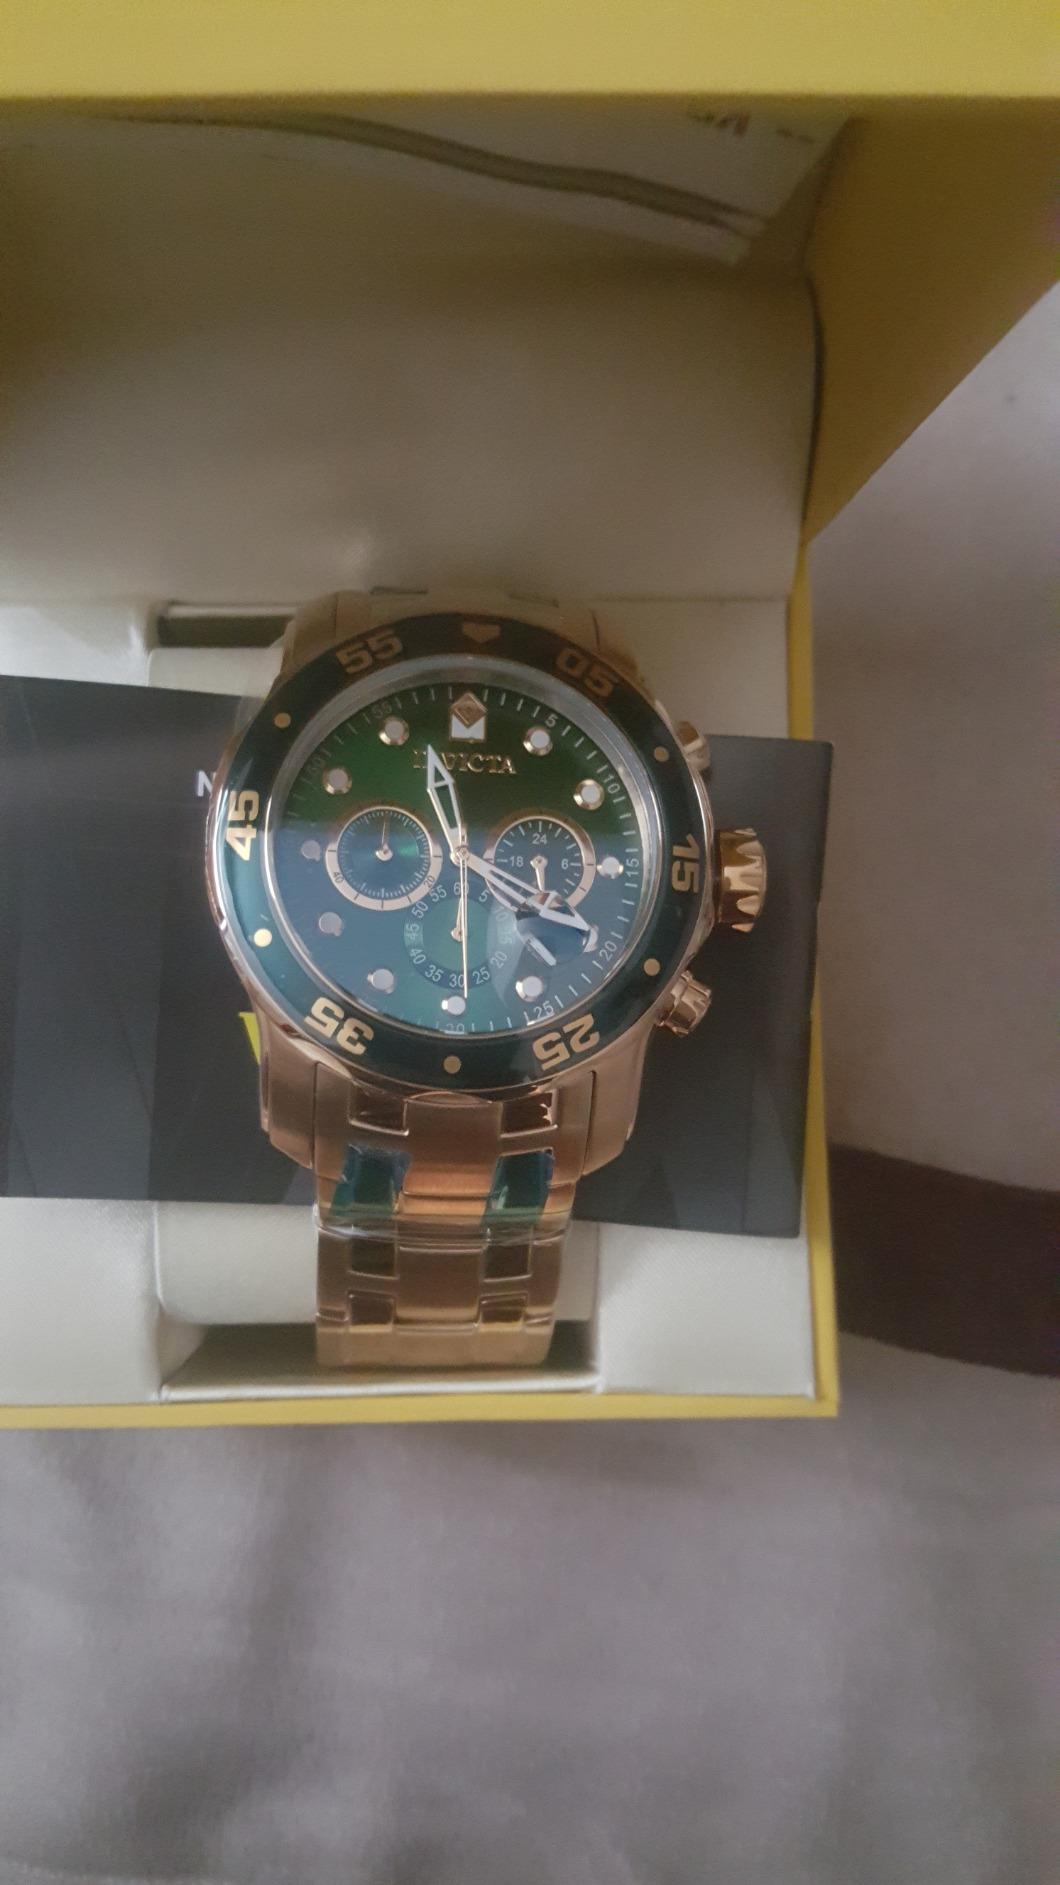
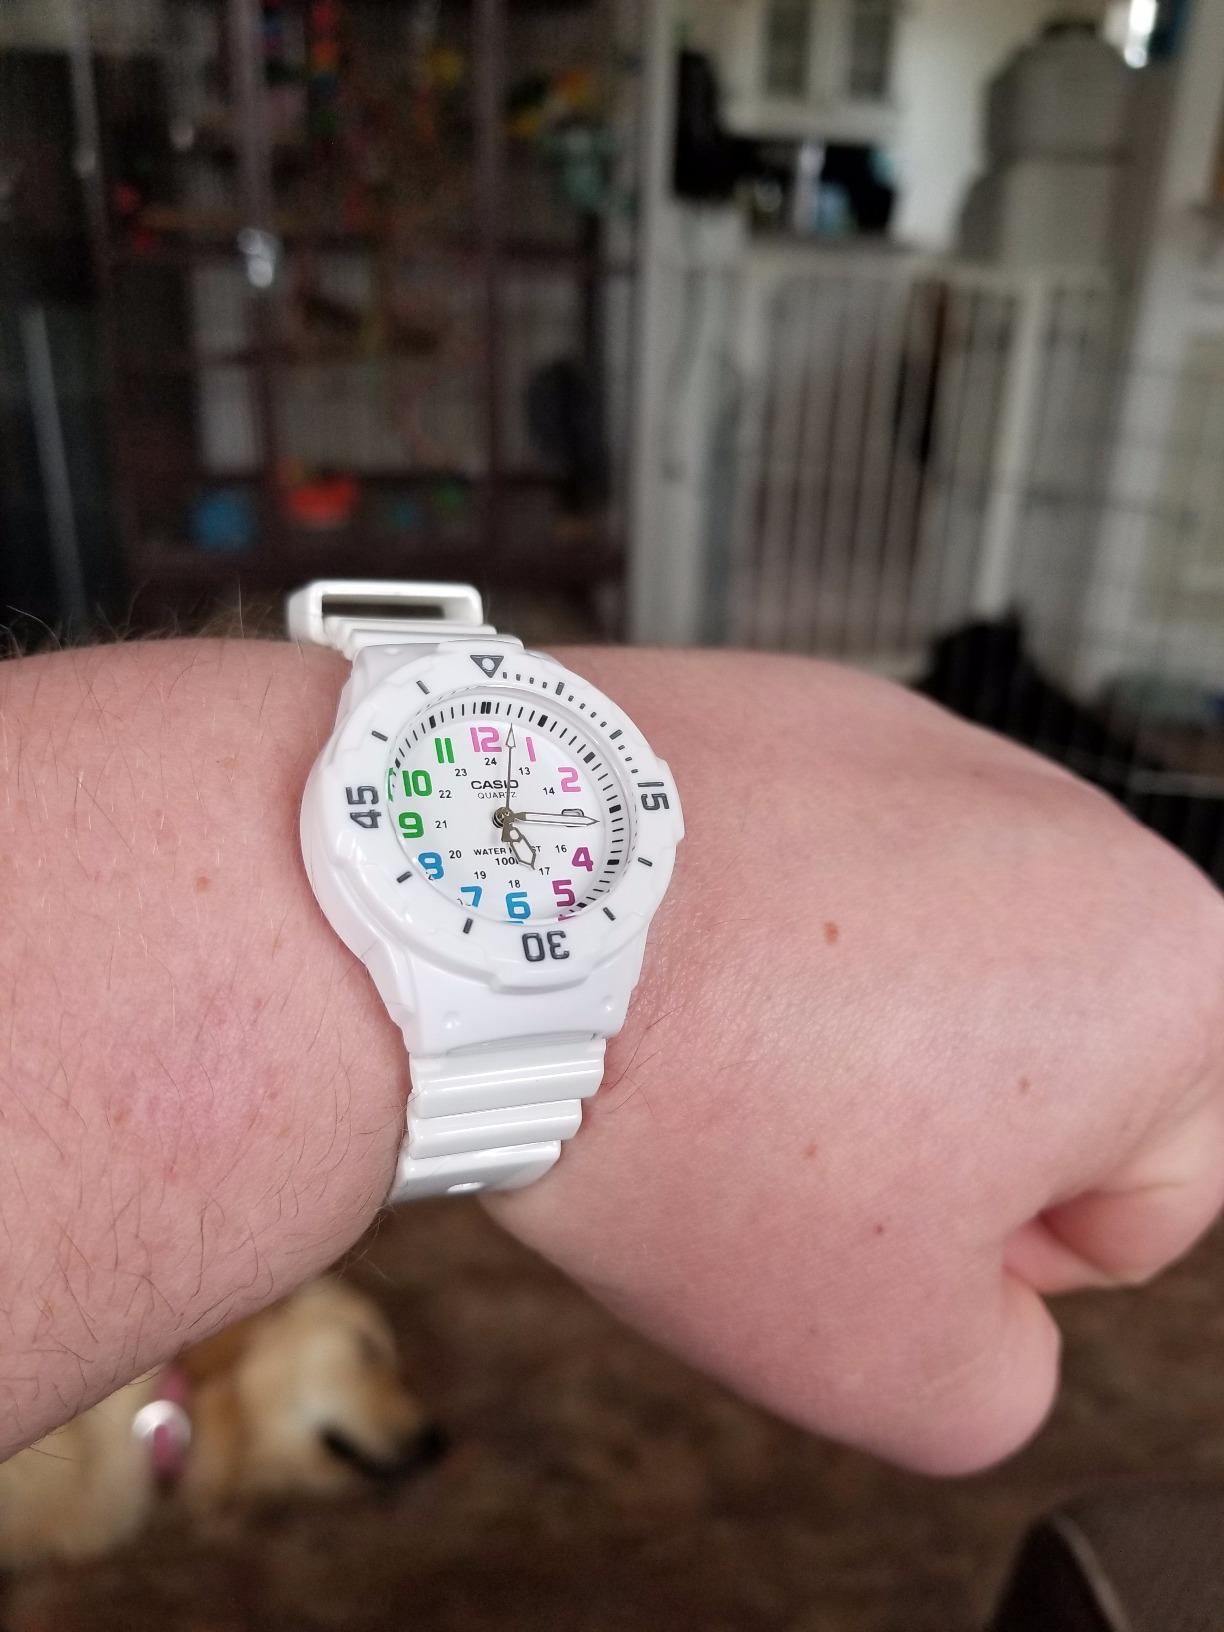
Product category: accessories_watch
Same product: no